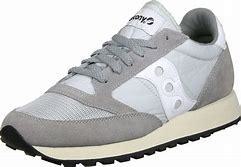
Brand: Saucony
Model: Jazz